Jennifer Gibney

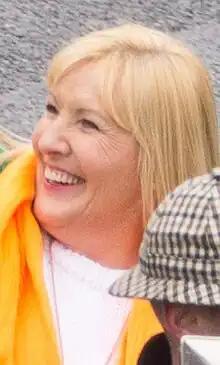
Gibney in 2015

Jennifer Ann O'Carroll (née Gibney; born 7 July 1964) is an Irish actress. She is best known for playing Cathy Brown in the BBC television sitcom, "Mrs. Brown's Boys" and its adaptations. She also appeared as contestant on the twelfth series of "Strictly Come Dancing" in 2014.